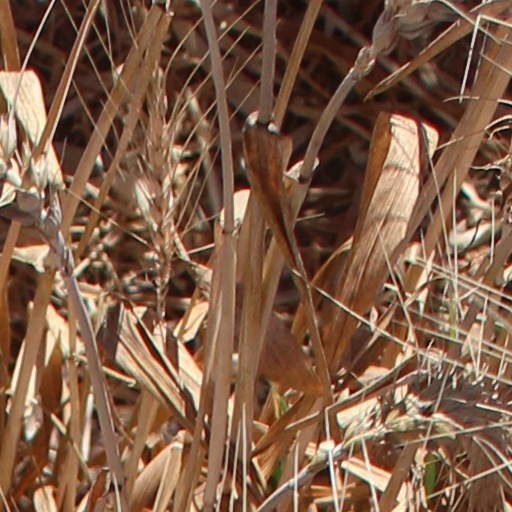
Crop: wheat